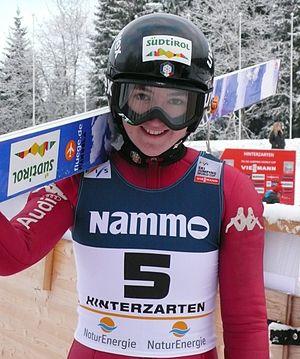
Manuela Malsiner
Les championnats du monde junior de ski nordique 2017 se déroulent du 30 janvier 2017 au 5 février 2017 à Park City aux États-Unis, sous l'égide de la fédération internationale de ski. L’événement comprend les championnats du monde junior de ski de fond, de saut à ski et de combiné nordique. Les athlètes doivent être âgés de moins de vingt ans. Parallèlement, des championnats du monde de ski de fond des moins de 23 ans se tiennent avec six épreuves au programme.